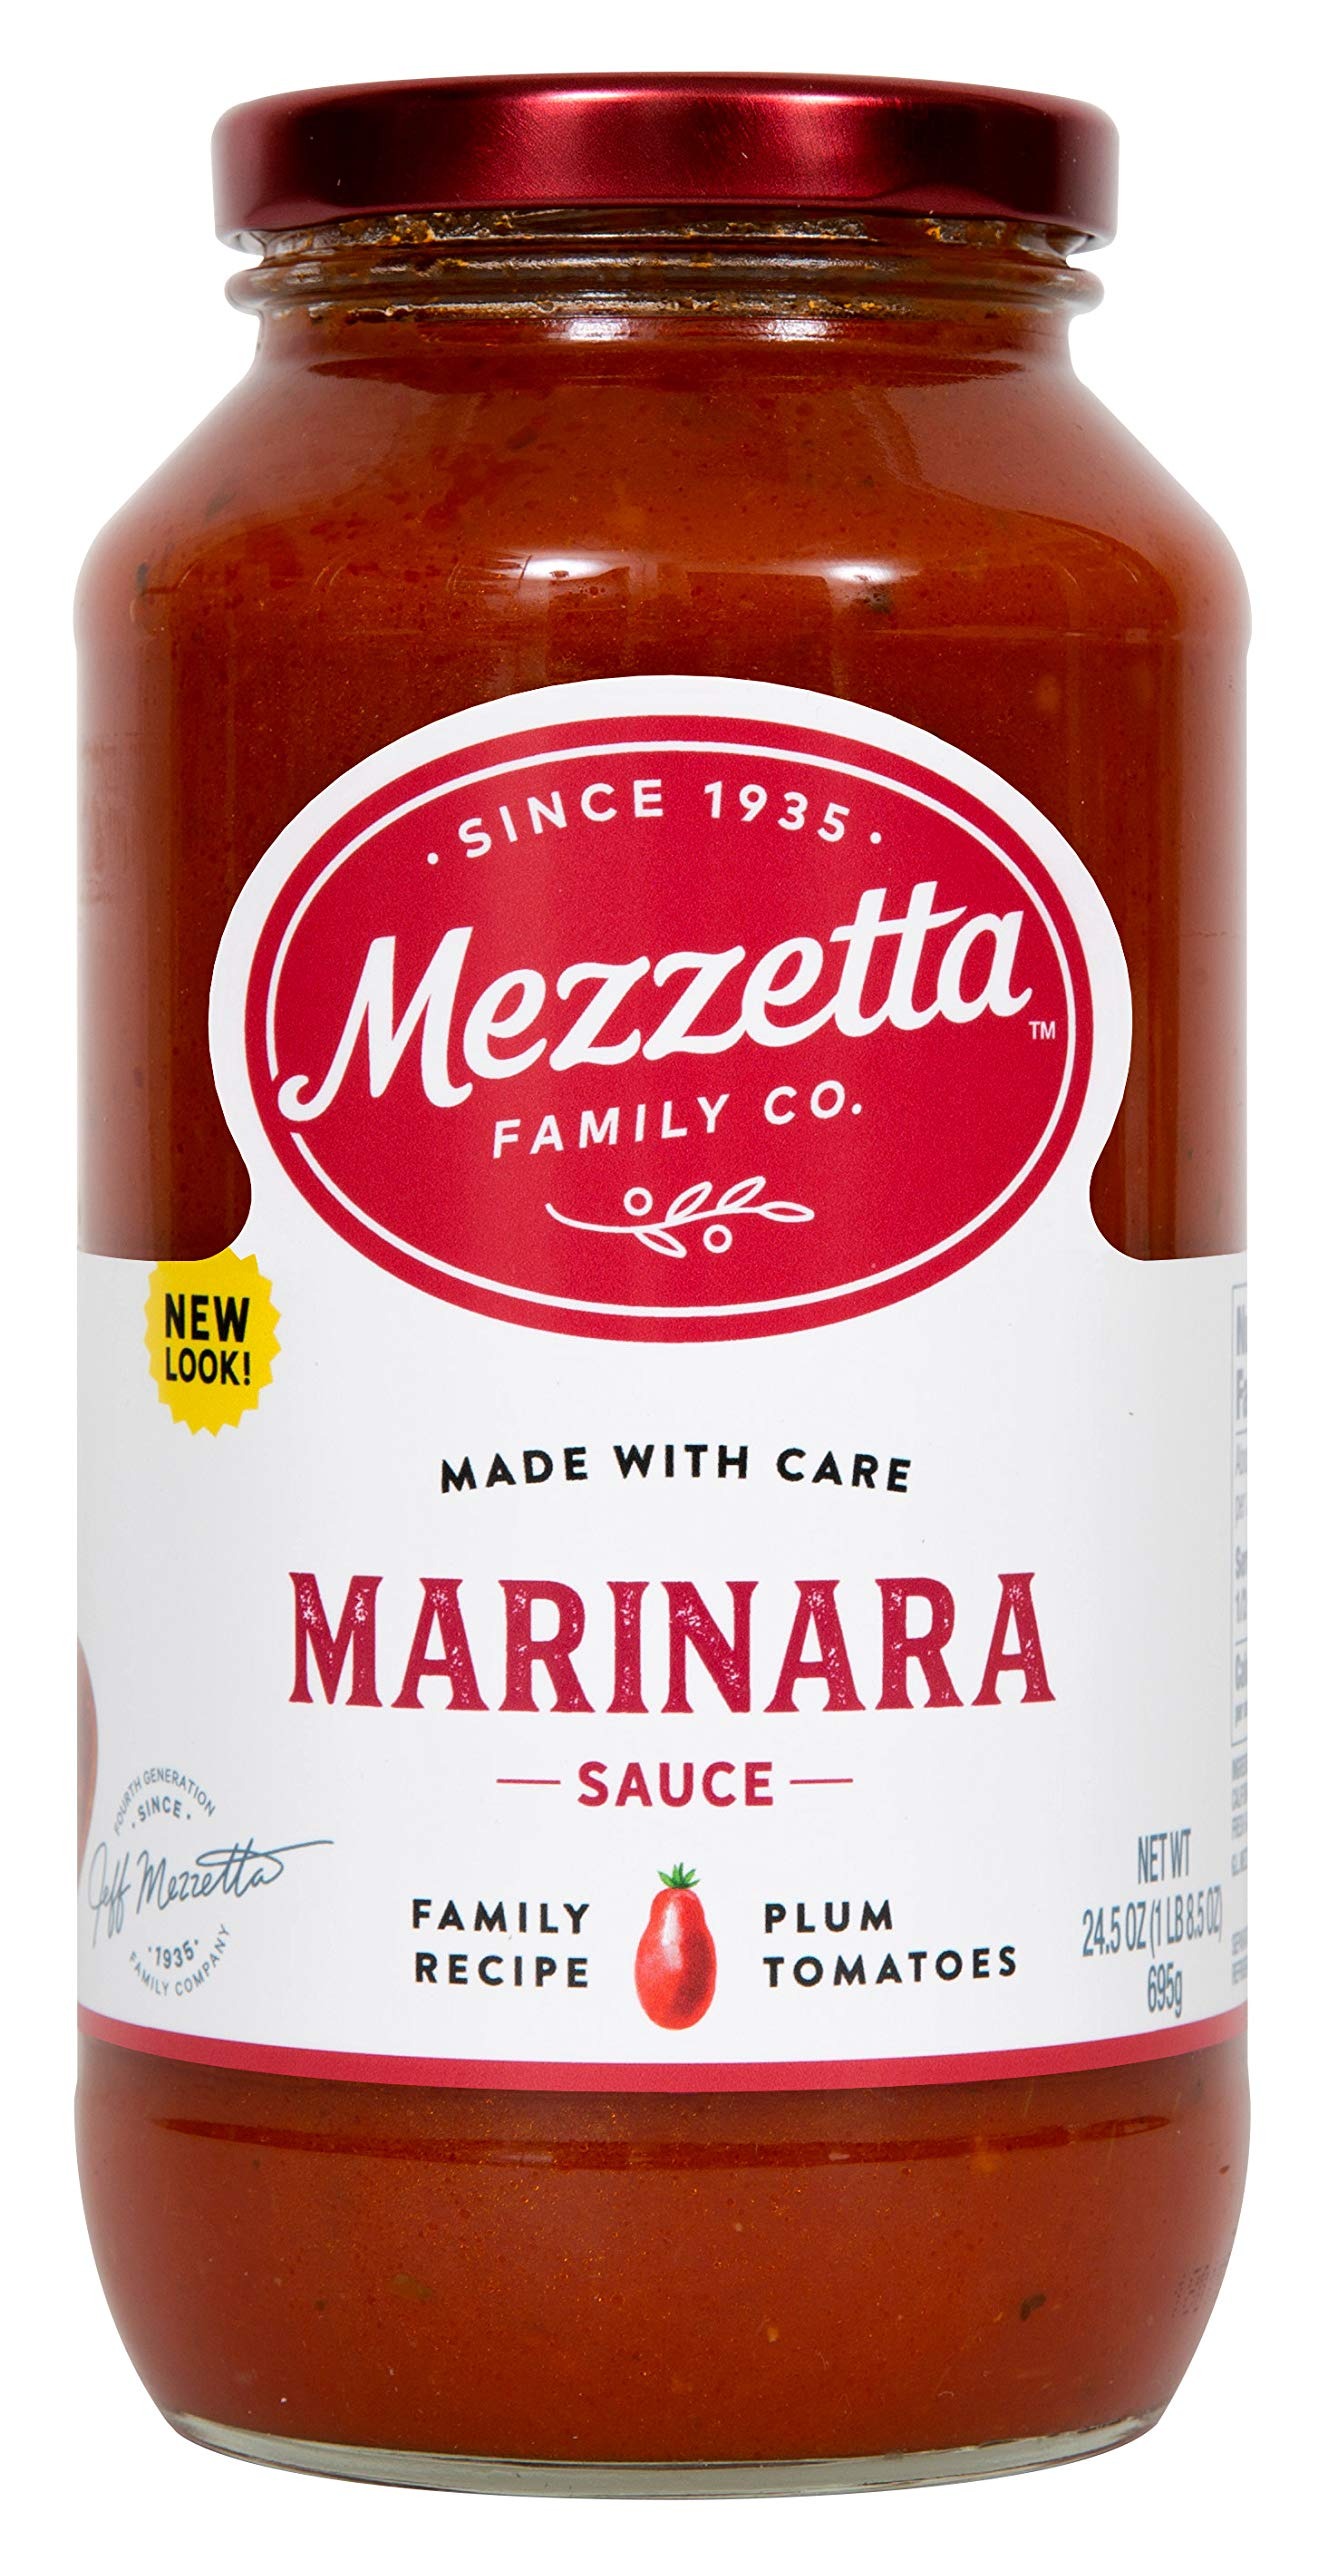
Item Name: Mezzetta Marinara Sauce, Original, 24.5 Ounce
Bullet Point 1: SIMPLE FLAVORS - brought together to create a truly one-of-a-kind pasta sauce
Bullet Point 2: HANDPICKED INGREDIENTS - Sweet plum tomatoes, fresh onions, garlic and basil
Bullet Point 3: SLOW COOKED - Simmered and served with love—and a side of garlic bread
Bullet Point 4: TRADITIONAL TASTE - Part of our Mezzetta Napa Valley homemade products
Bullet Point 5: MEZZETTA - Great things come in glass jars
Value: 24.5
Unit: Fl Oz

Price: 5.985